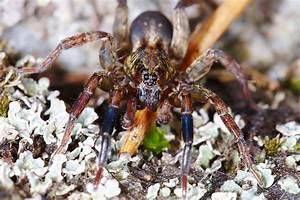
spider